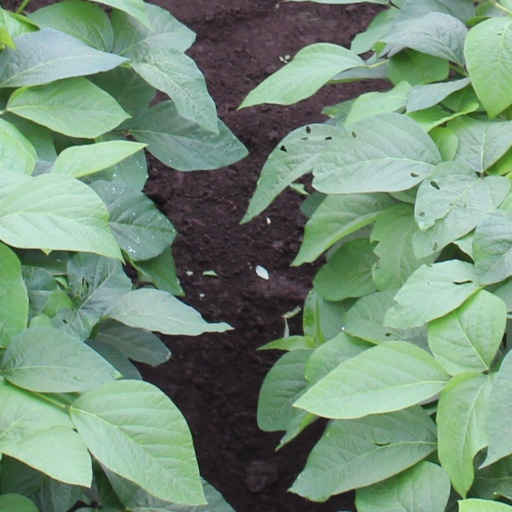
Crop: soybean